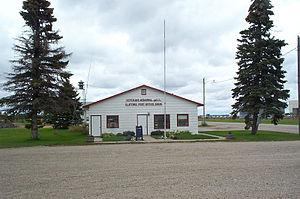
La ville américaine de Clifford est située dans le comté de Traill, dans l’État du Dakota du Nord. Selon le recensement de 2010, sa population s’élève à 44 habitants.